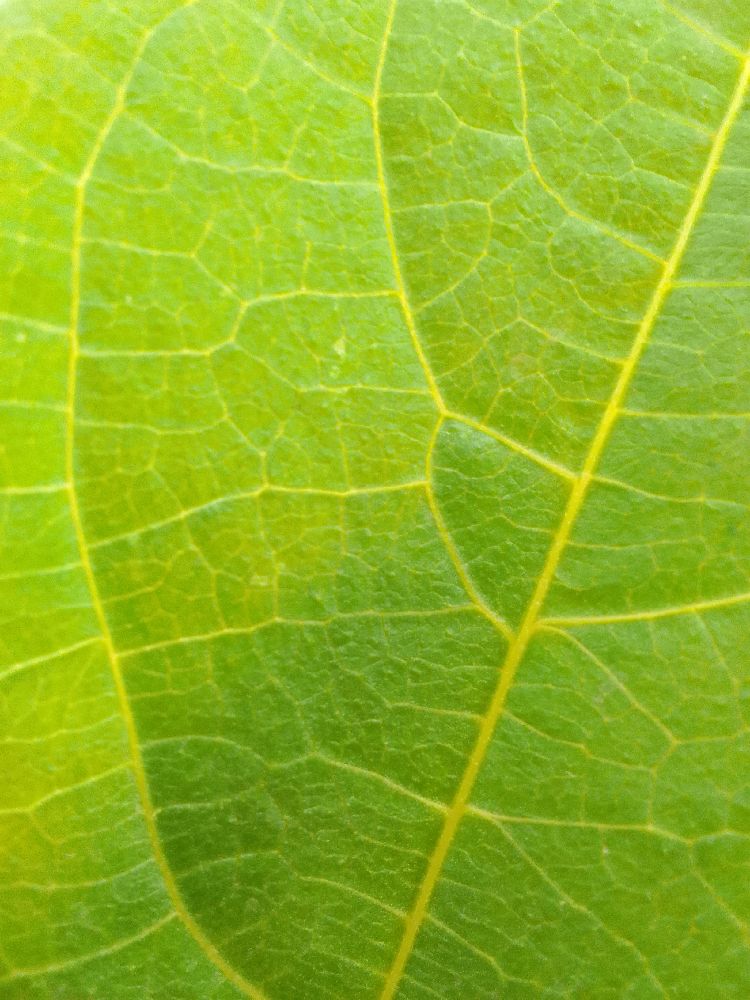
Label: healthy